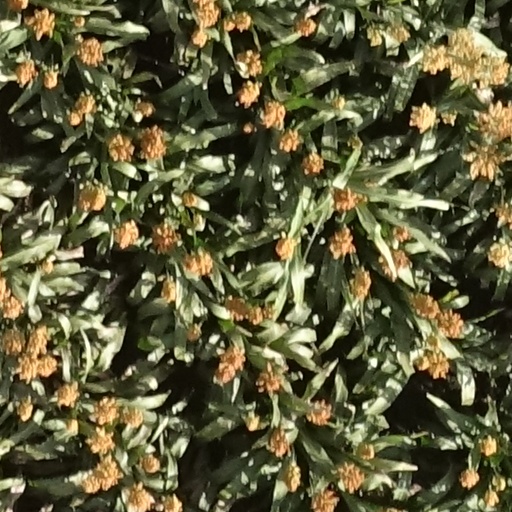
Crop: sorghum